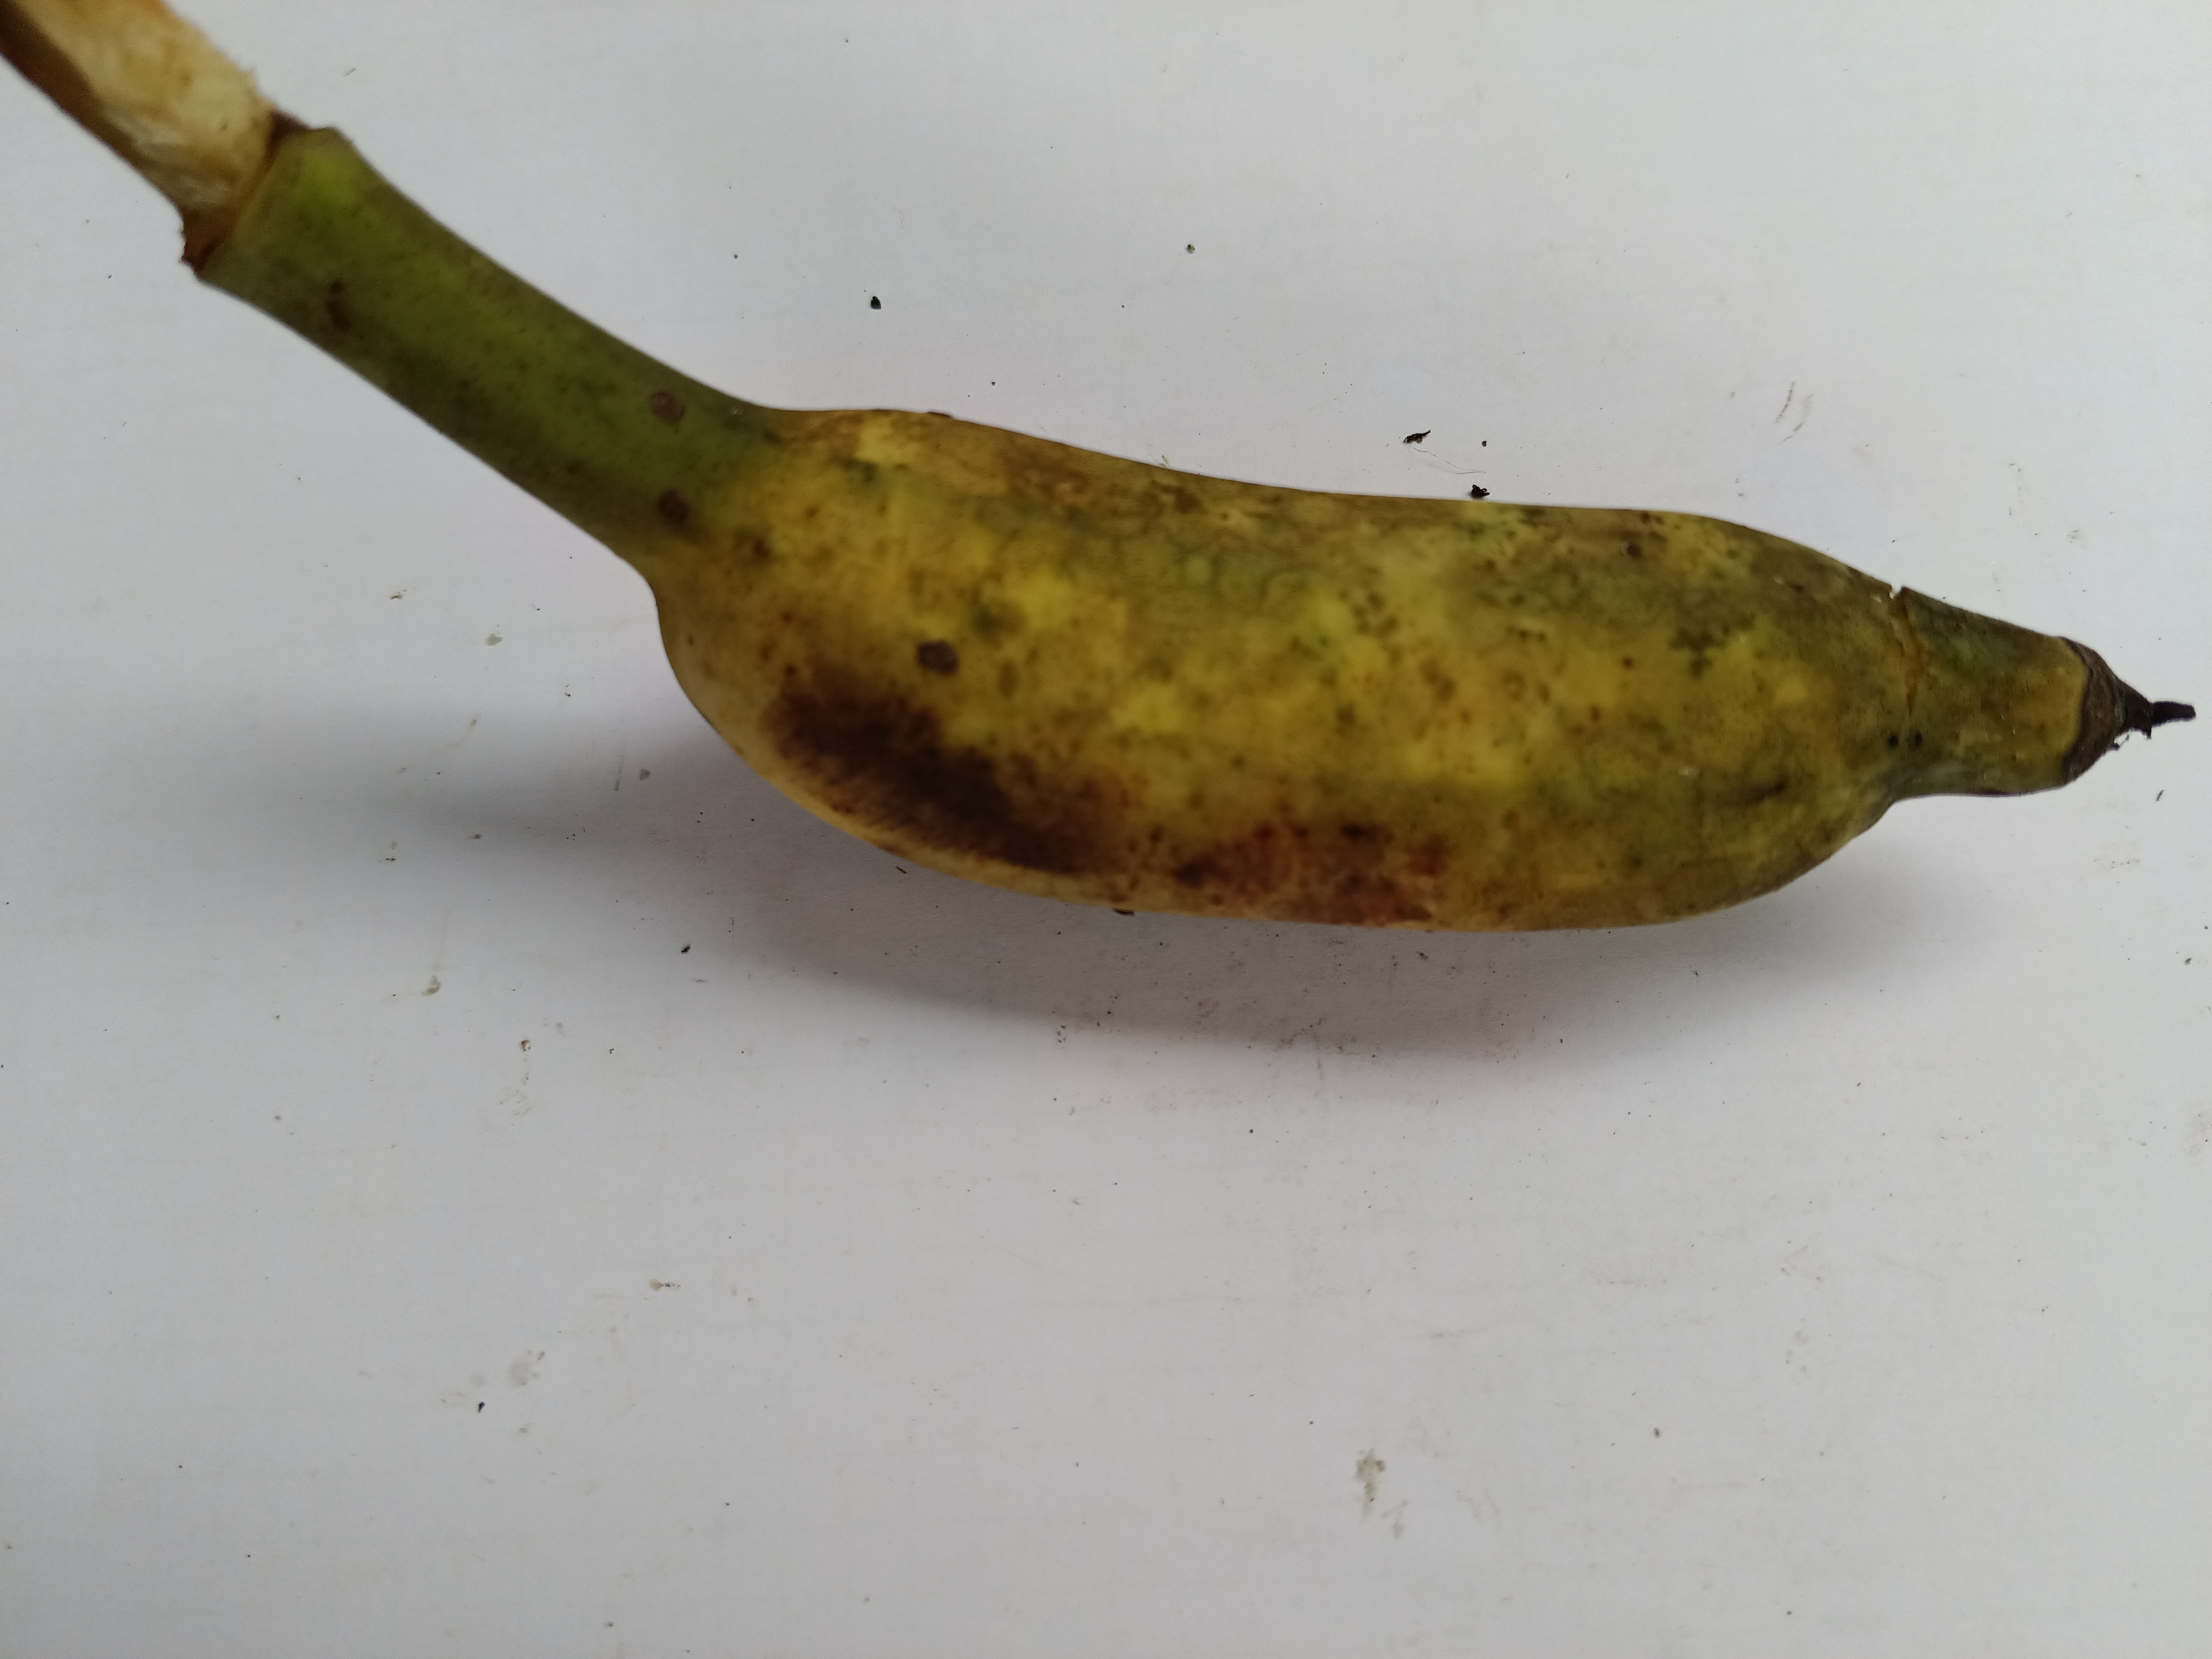
Banana variety: Deshi